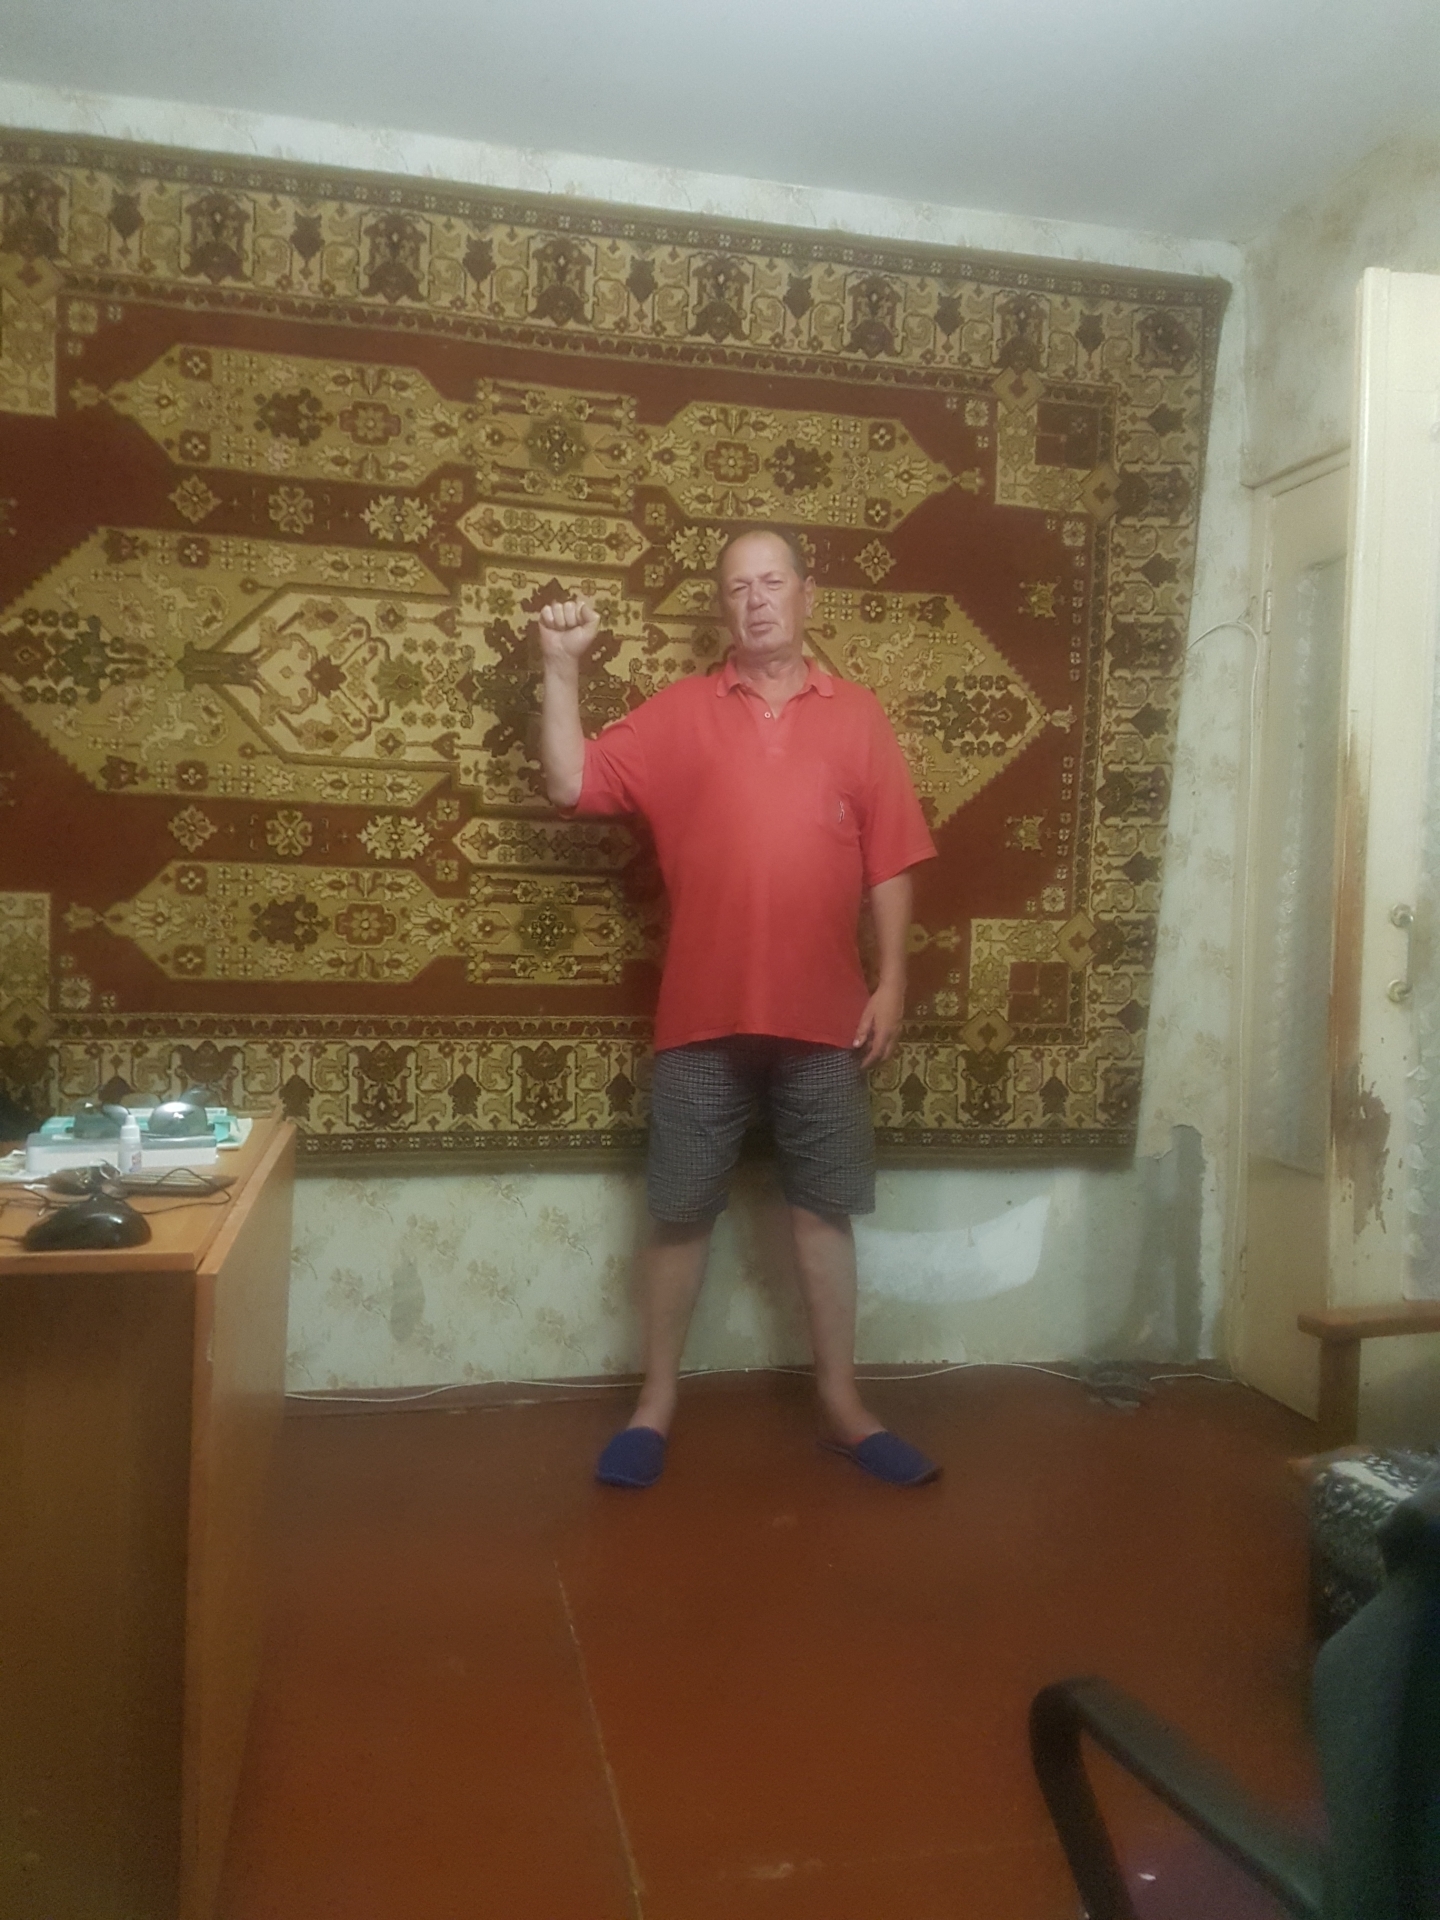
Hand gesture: fist